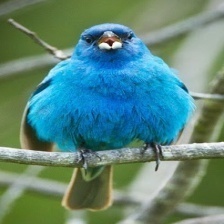
Species: INDIGO BUNTING
Scientific name: PASSERINA CYANEA
ImageNet parent category: indigo_bunting